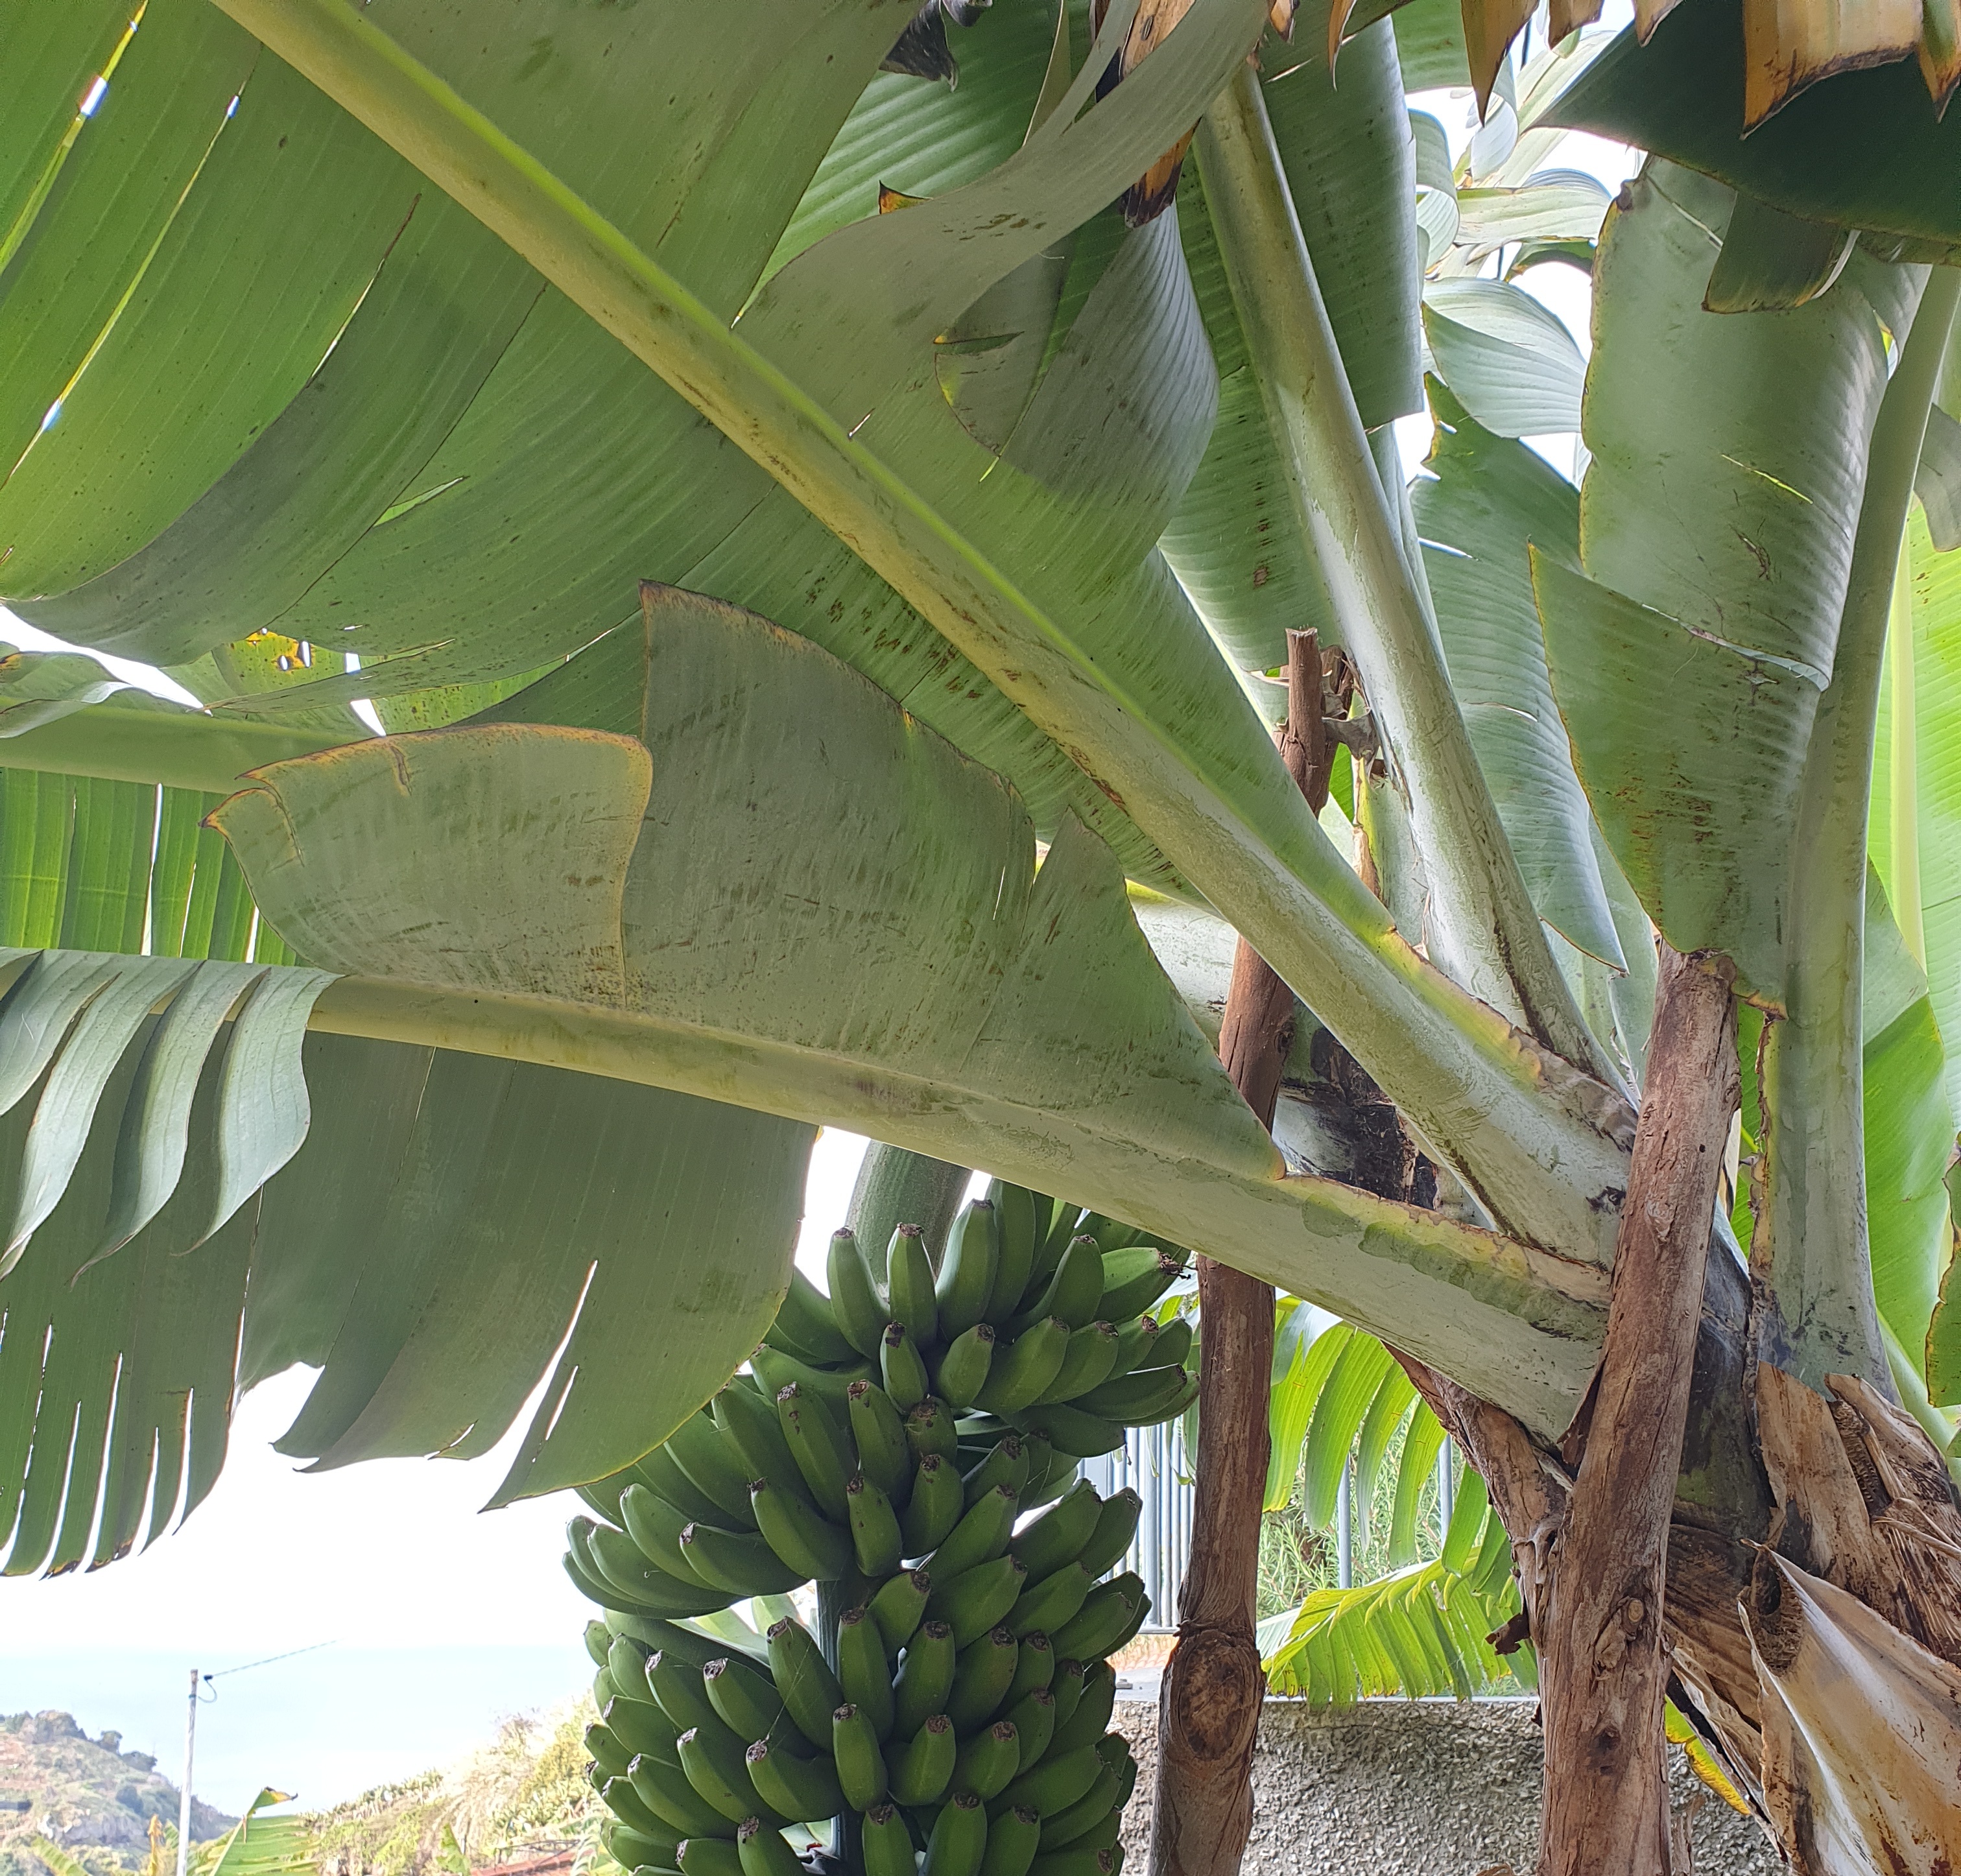
Label: Keep